Vanguard (TV series)

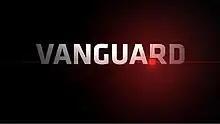
Title Card

Vanguard is a television documentary series that was broadcast on the now defunct Current TV television network. Vanguard reported on such issues as the environment, drugs, and the effects of globalization and conflict.